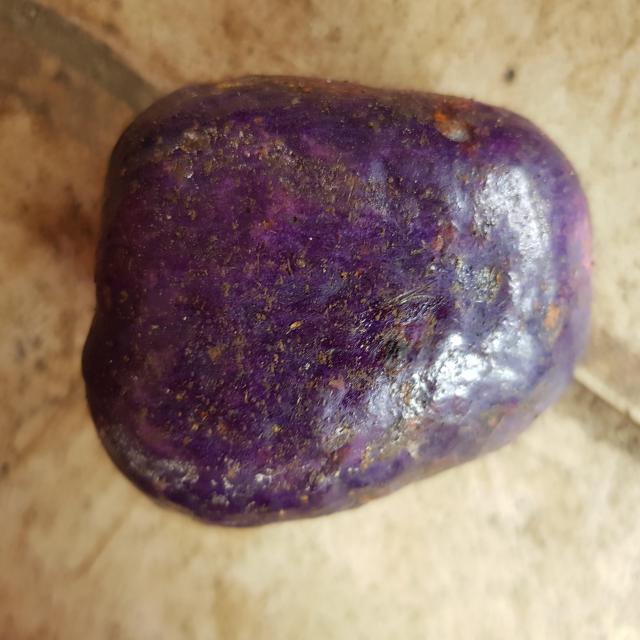
Plum grade: unaffected